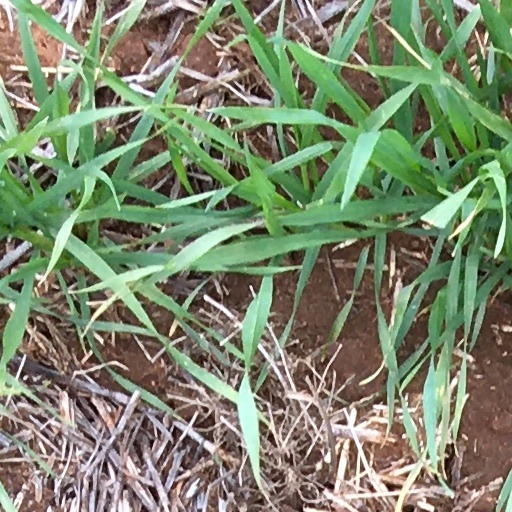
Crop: wheat